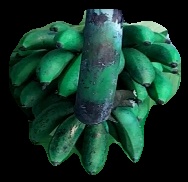
Variety: rasbale
Grade: grade3